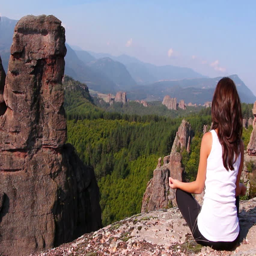
woman doing yoga exercises admiring the valley